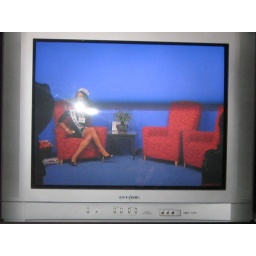
Nadia was projected onto a television screen while in Studio i.